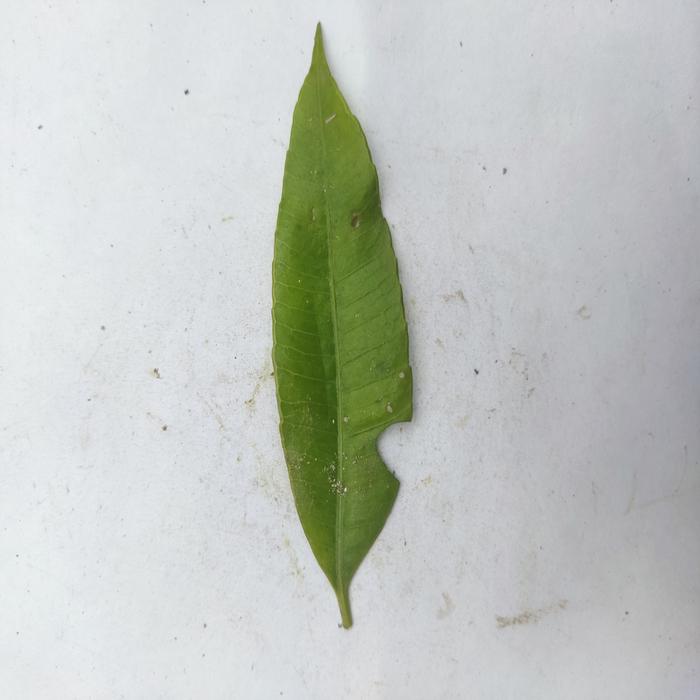
Crop: Hog Plum
Leaf condition: Anthracnose